Hladno pivo

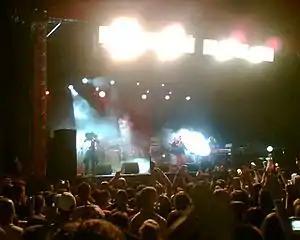
Hladno Pivo performs at the 2007 EXIT festival.

Džinovski is the first album by Hladno Pivo. It was recorded in September 1992 and released in March 1993.